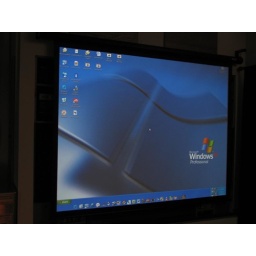
Zoomed in on computer screen